Dirty Sexy Money

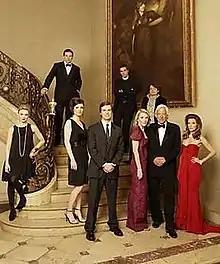
The Season 1 cast of "Dirty Sexy Money".

Dirty Sexy Money is an American prime time drama television series created by Craig Wright that ran for two seasons on ABC from September 26, 2007, to August 8, 2009. The series was produced by Berlanti Television and ABC Studios. Wright served as an executive producer alongside Greg Berlanti, Bryan Singer, Matthew Gross, Peter Horton, and Josh Reims, with Melissa Berman producing.